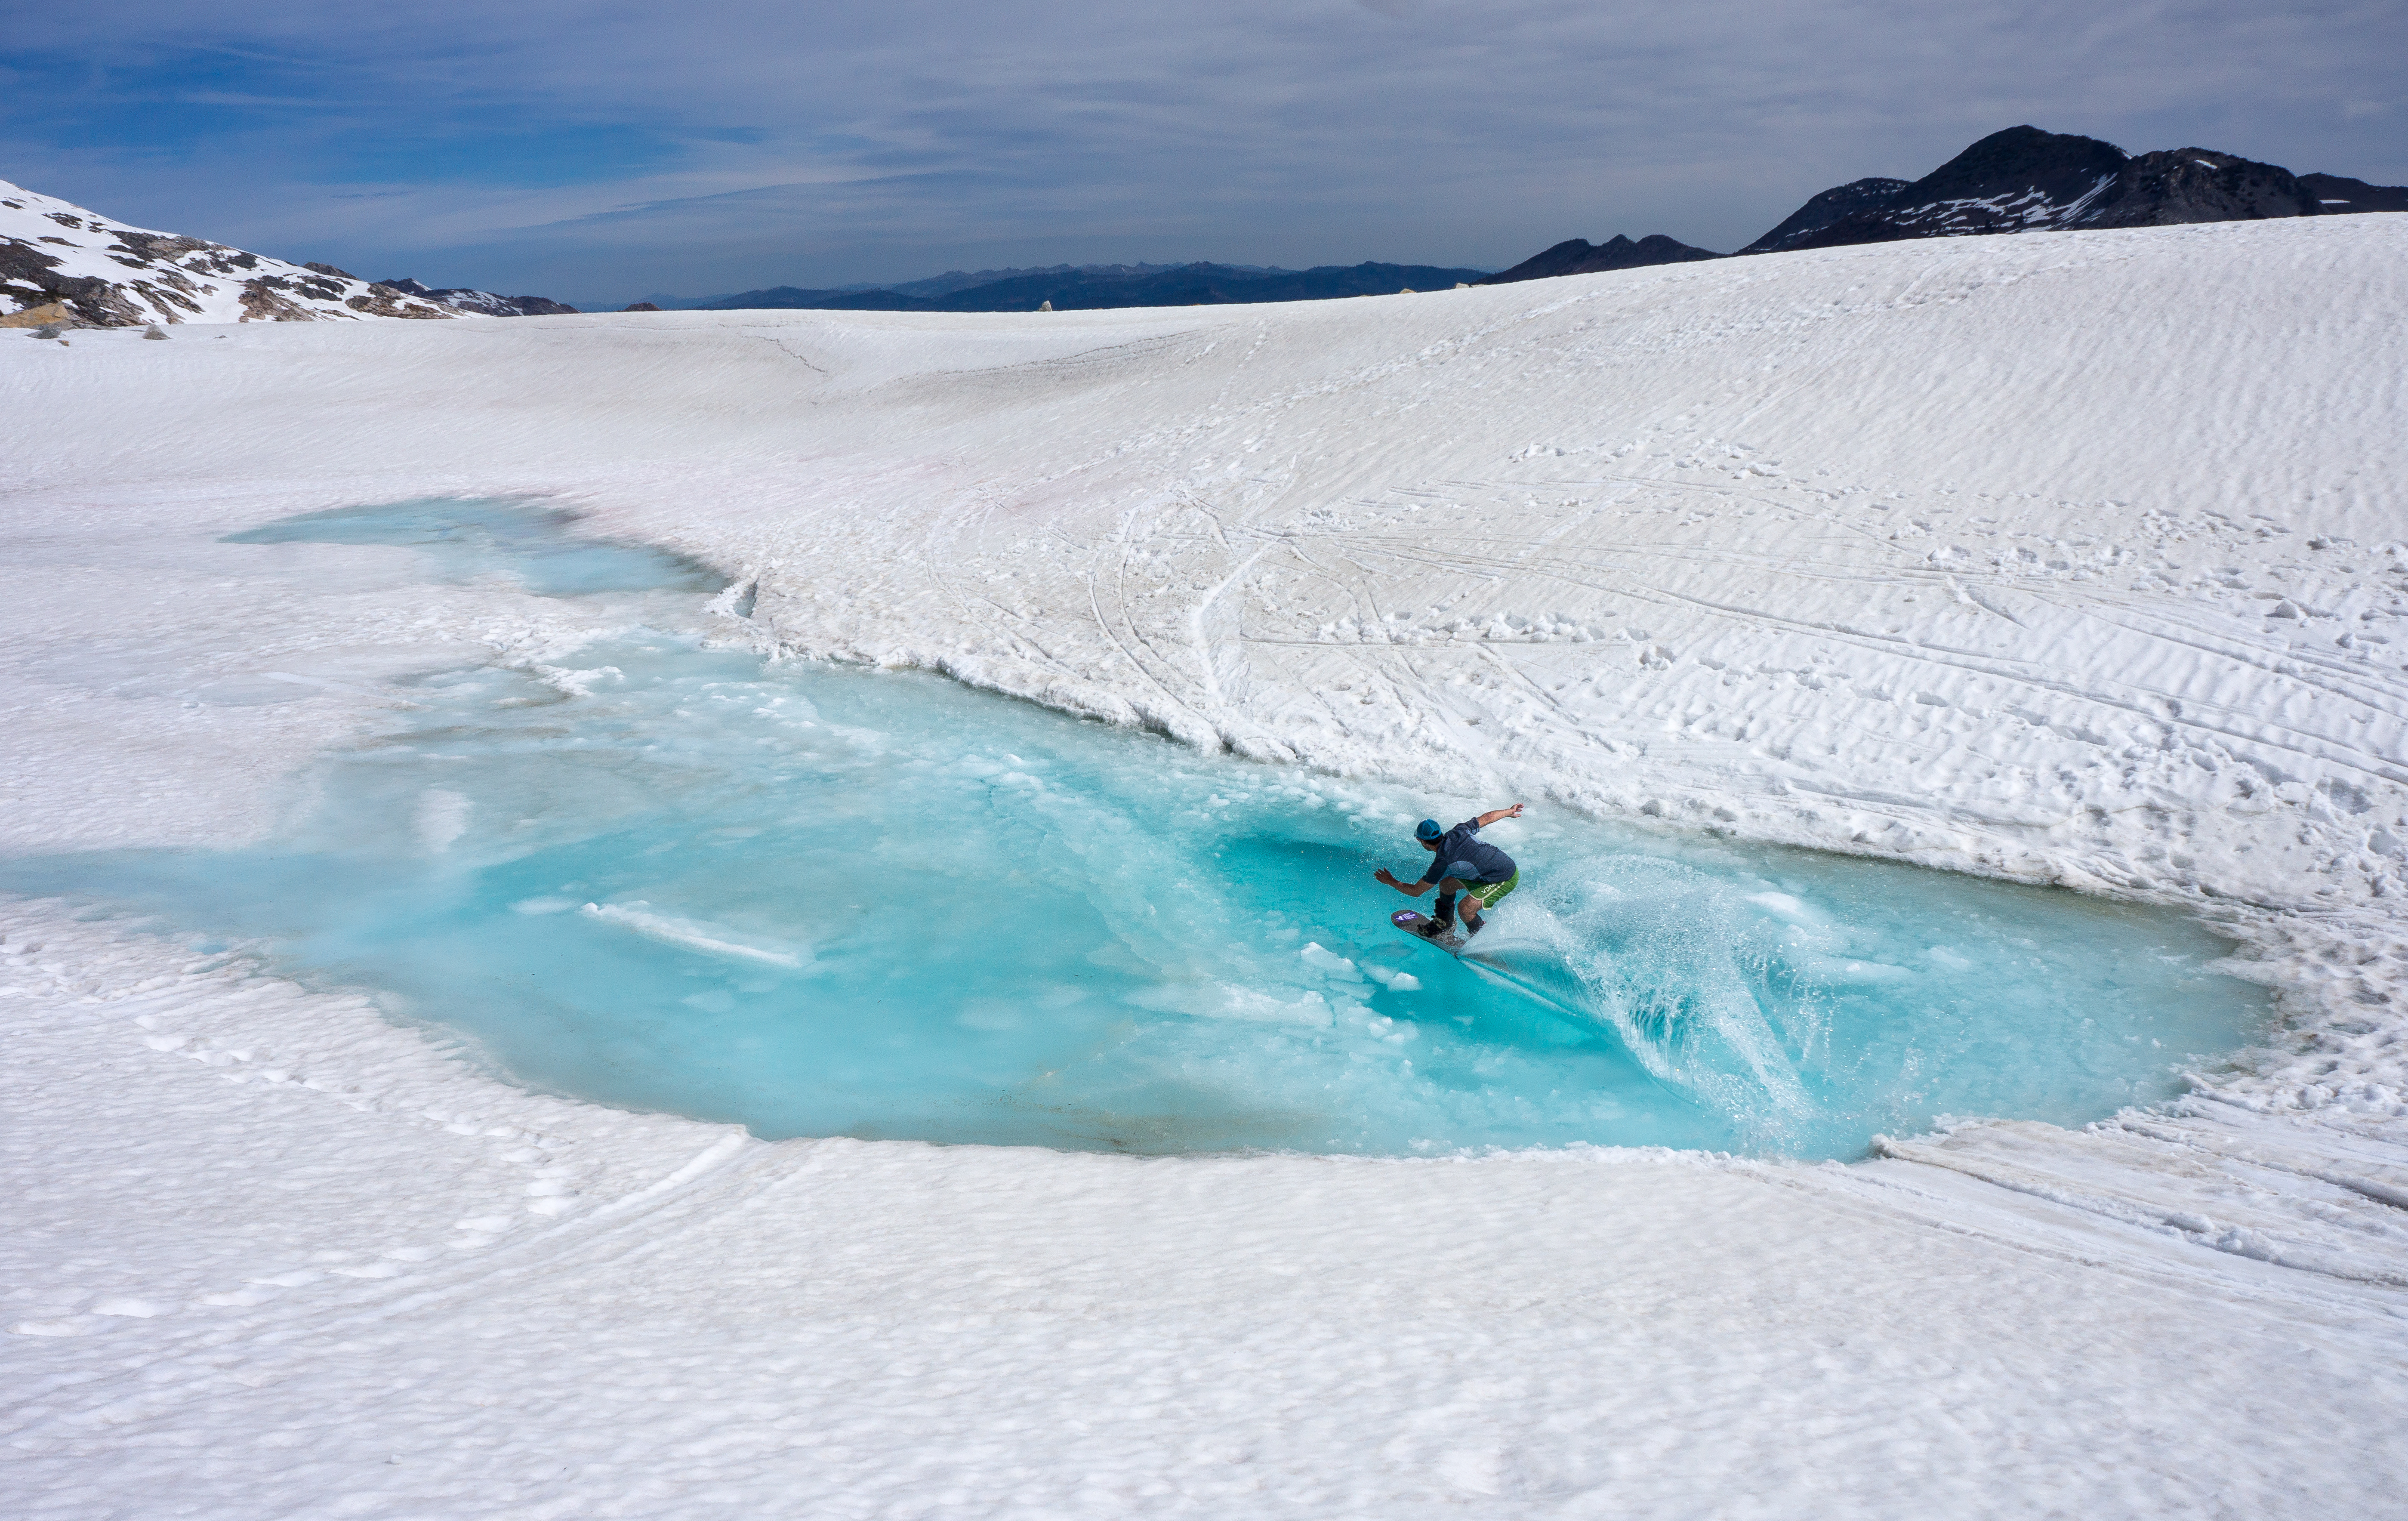
man, water, person, snow, winter, wave, adventure, ice, glacier, arctic, extreme sport, snowboarder, sports, mountains, arctic ocean, geological phenomenon, wind wave, boardsport